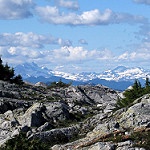
Label: mountain